Coral disease

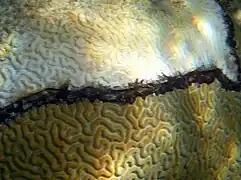
Black band disease on a brain coral in the Caribbean Sea

Like other organisms, stony corals and soft corals are subject to disease. This may not have been obvious in the past, but is becoming increasingly apparent in the twenty-first century. The rising ill health of corals is partially the result of the corals being subjected to increasing amounts of stress as the physical environment around them becomes less suited to their needs. Corals live within a precise range of abiotic environmental conditions including water temperature, salinity and water quality. Variations outside the normal range of these parameters may make the corals less able to grow and reproduce successfully, and may make them more susceptible to diseases. One of the major consequences that can occur with stress is the coral expelling its zooxanthellae, which are mutualistic algae that live inside coral. Corals without their symbionts become bleached, which effectively kills them since they are unable to gain the correct nutrients without their symbionts. Corals being sensitive to stress factors makes it difficult to study diseases, because the pathogen could impact any part of the coral-symbiont mutualism in the same ways that environmental factors do.